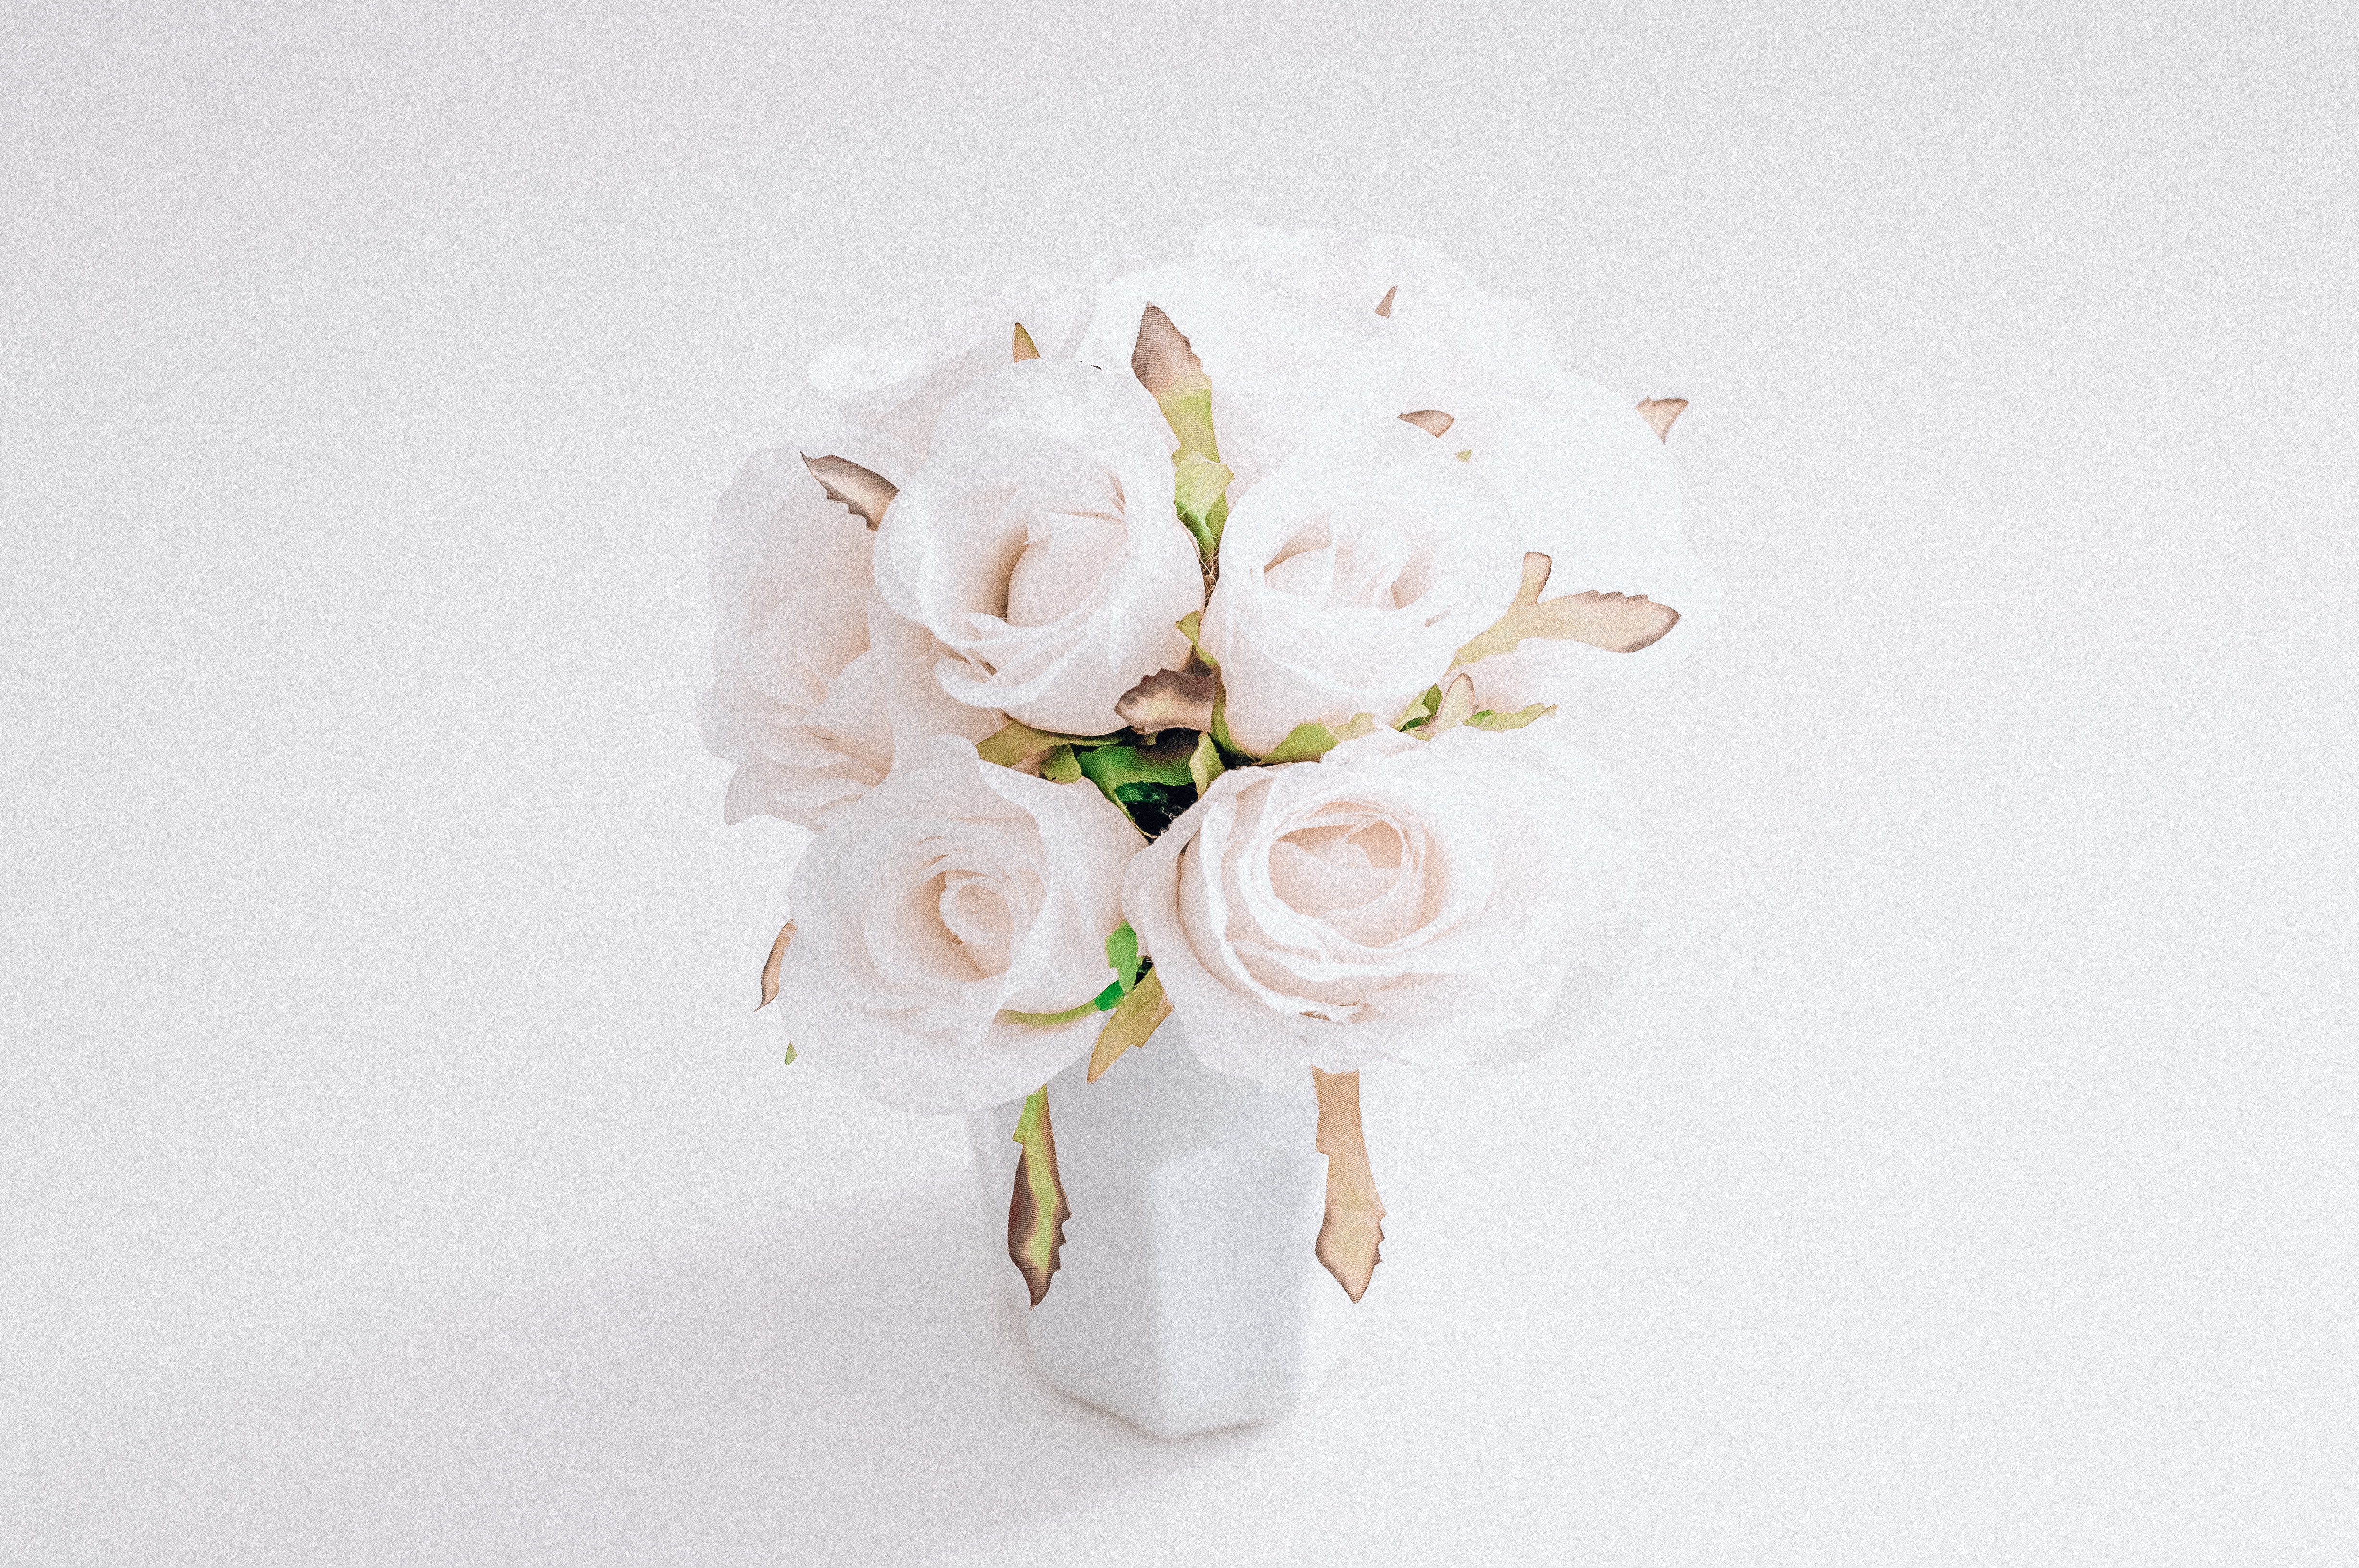
flower, white, cut flowers, flower bouquet, rose family, vase, flower arranging, floristry, rose, rose order, petal, floral design, artificial flower, flowering plant, garden roses, plant, still life photography, wedding ceremony supply